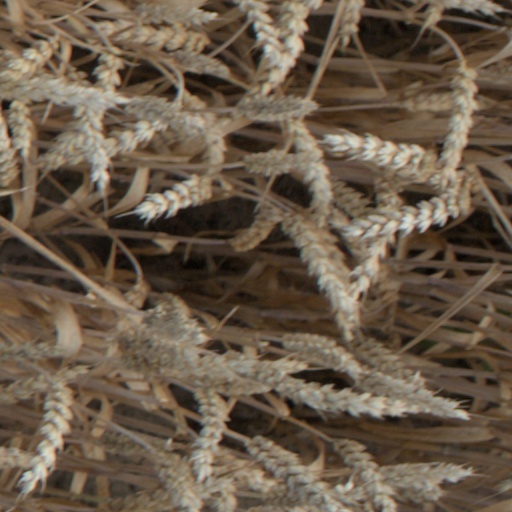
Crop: wheat